Kristijan Jakić

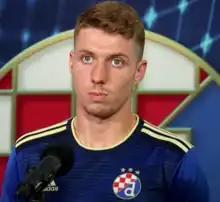
Jakić with Dinamo Zagreb in 2021

Kristijan Jakić (born 14 May 1997) is a Croatian professional footballer who plays as a defensive midfielder for German club FC Augsburg and the Croatia national team.